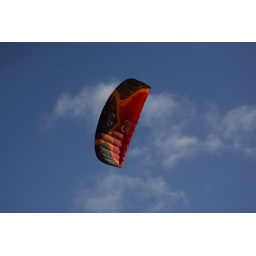
3m Flow against a blue sky